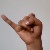
The image shows a hand gesture representing the letter 'J' in Indian Sign Language.